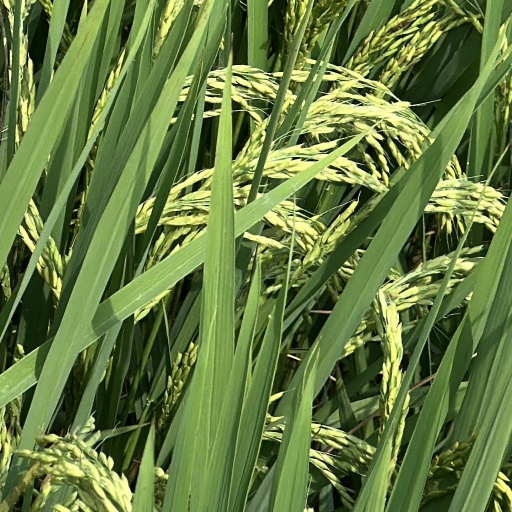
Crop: rice